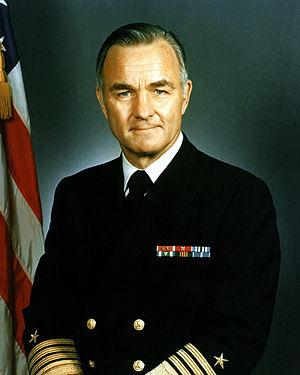
Stansfield Turner, né le 1ᵉʳ décembre 1923 à Highland Park dans l'Illinois et mort le 18 janvier 2018 à Redmond, est un amiral et un haut fonctionnaire américain.